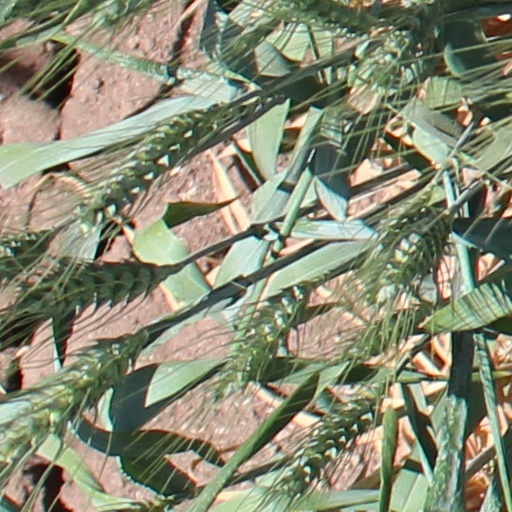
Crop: wheat